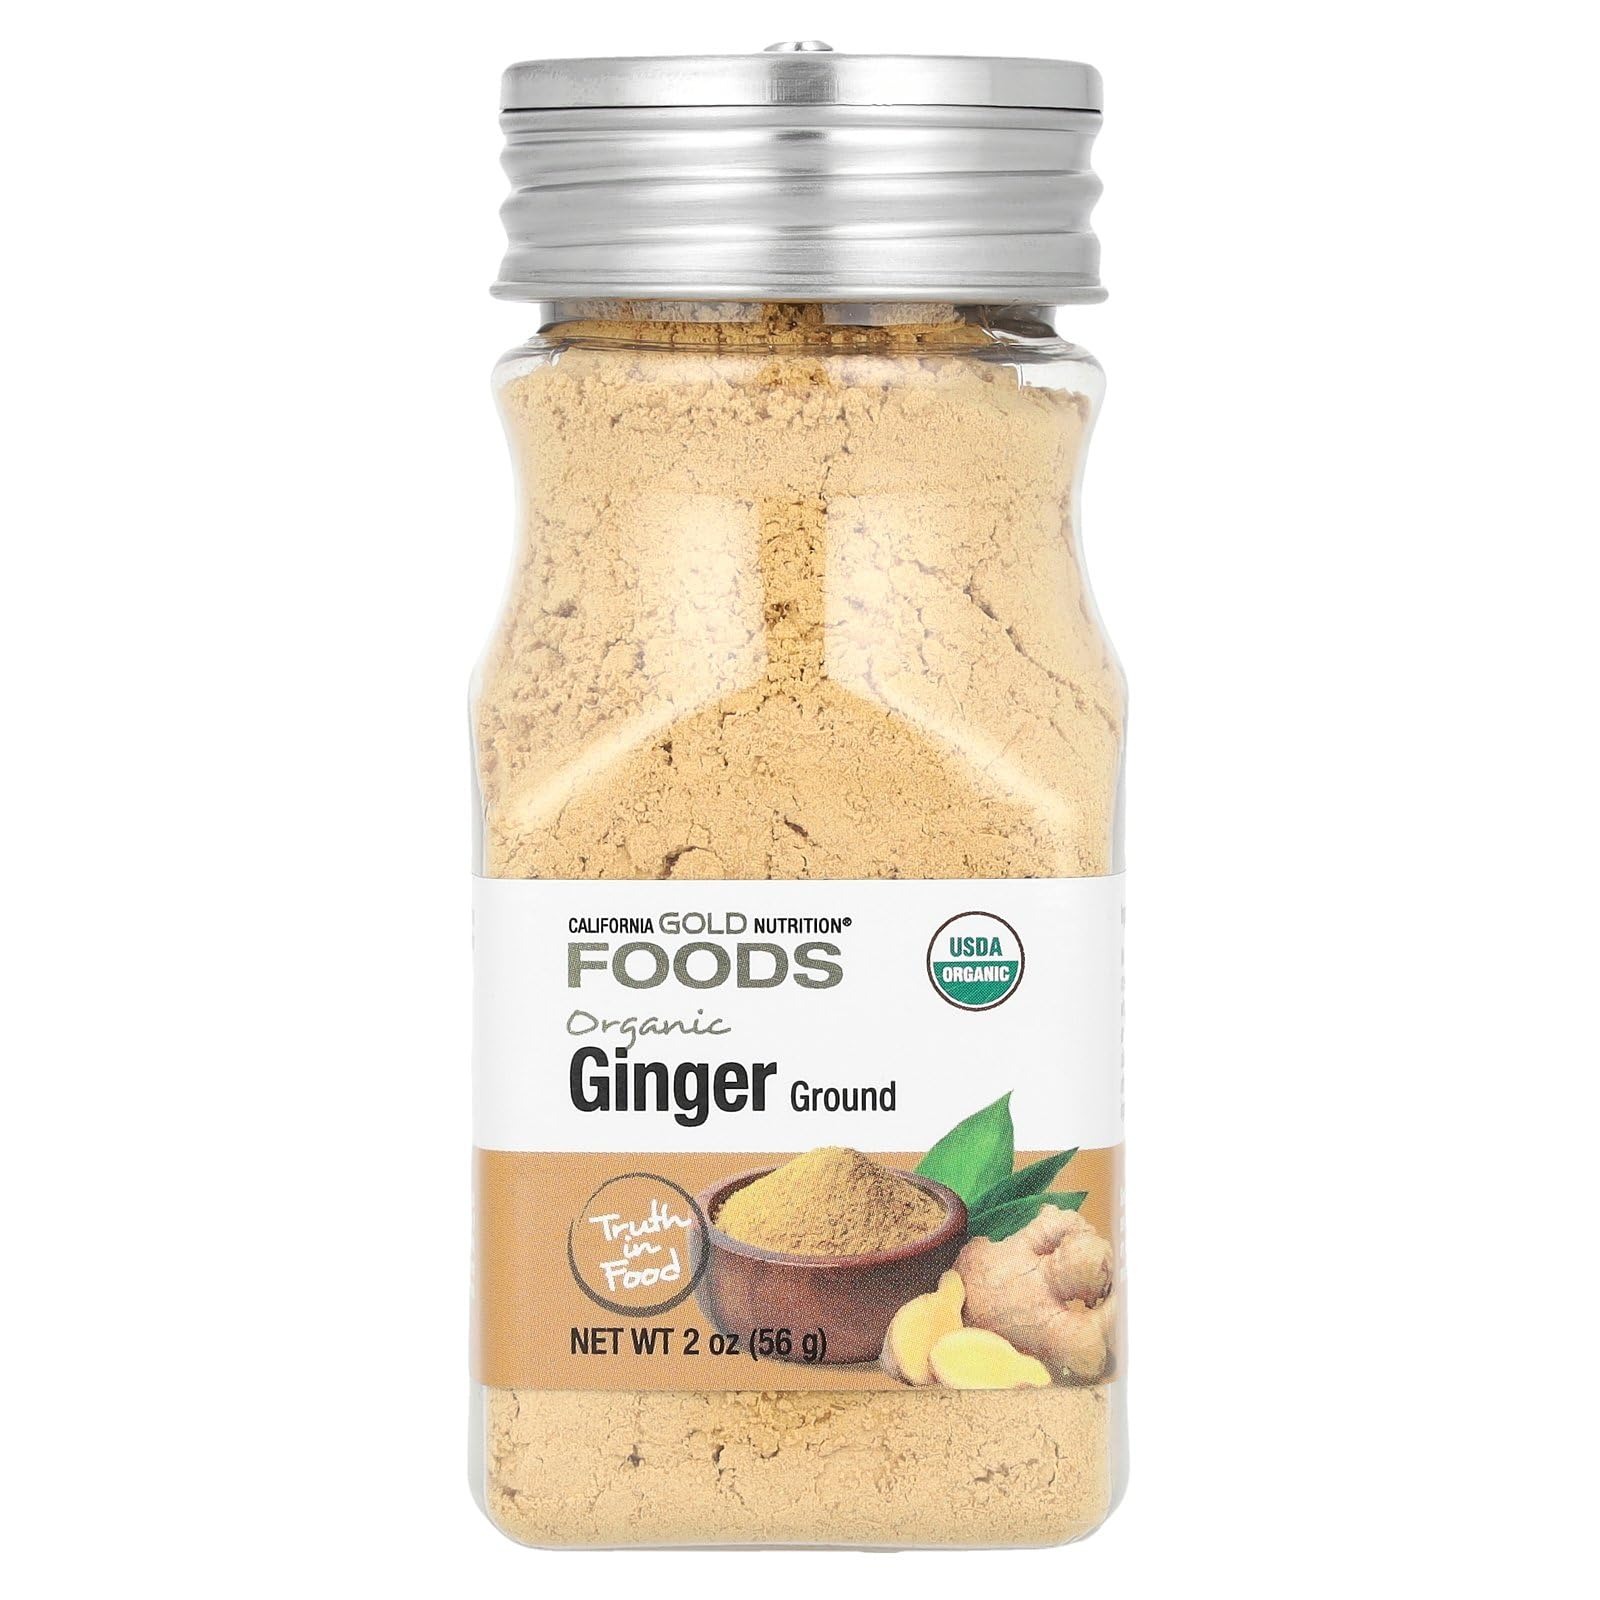
Item Name: Organic Ginger, Ground, 2 oz (56 g), California Gold Nutrition
Bullet Point: Certified Organic Ground Ginger (Zingiber officinale)|Perfect for Adding Flavor to Baked Goods Curries Marinades and More|Suitable for Vegetarians and Vegans |Non-Irradiated Non-ETO|Formulated Without: Gluten GMOs or Soy|Produced in a 3rd Party Audited cGMP Registered (Certified) Facility|100% Gold Guarantee
Product Description: Discover the versatility of California Gold Nutrition Foods Organic Ginger, a certified organic, ground spice perfect for enhancing both sweet and savory dishes. Its mild, yet flavorful profile offers notes of pepper, citrus, and sweetness, making it an excellent choice for classic baked goods like gingerbread or savory delights such as curries and marinades. Sourced from India and manufactured in the USA, this non-GMO, gluten-free, and soy-free ginger is produced in a cGMP-compliant facility, ensuring top quality. Start exploring creative ways to incorporate this organic ginger into your meals today.
Value: 2.0
Unit: Ounce

Price: 5.3